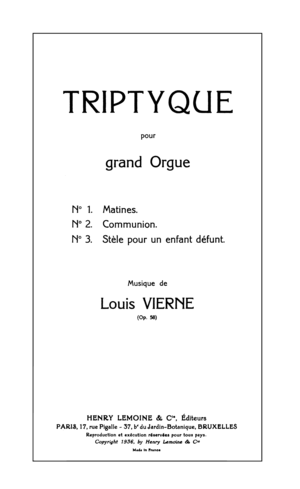
Louis Vierne, Triptyque titre
Le Triptyque, op. 58 de Louis Vierne est une suite de trois pièces de concert pour grand orgue.
Louis Vierne, né à Poitiers le 8 octobre 1870, mort à Paris le 2 juin 1937, est un musicien compositeur français, organiste titulaire du grand orgue de la cathédrale Notre-Dame de Paris. Figure incontournable de l’école d’orgue française au XXᵉ siècle, Louis Vierne a mené une carrière de compositeur, professeur et d’organiste interprète et improvisateur.